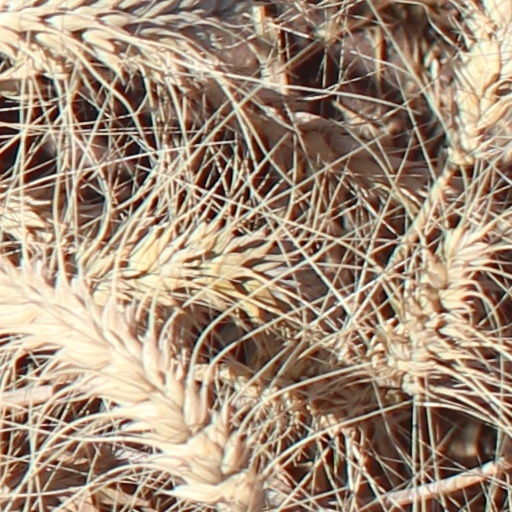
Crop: wheat